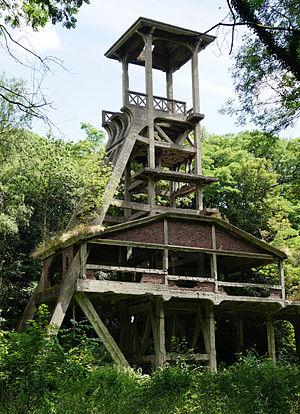
Charbonnage de Sauwartan: chevalement.
Cette page regroupe l'ensemble du patrimoine immobilier classé de la ville belge de Dour.
Le chevalement est un assemblage de madriers et de poutres.
Le puits de Sauwartan ou nᵒ 1 est un charbonnage implanté sur la commune de Dour en Région wallonne en Belgique. Il est entré en exploitation au cours de la seconde moitié du XIXᵉ siècle. Il est l'un des nombreux puits creusés dans le Borinage. Le chevalement en béton armé et ses annexes datent de 1928. La mine ferme le 6 octobre 1938 et les installations sont démantelées puis abandonnées avant de se retrouver en ruines au début du XXIᵉ siècle. Depuis le 30 août 1991, le site est classé monument protégé. Ce site est devenu une propriété privée.